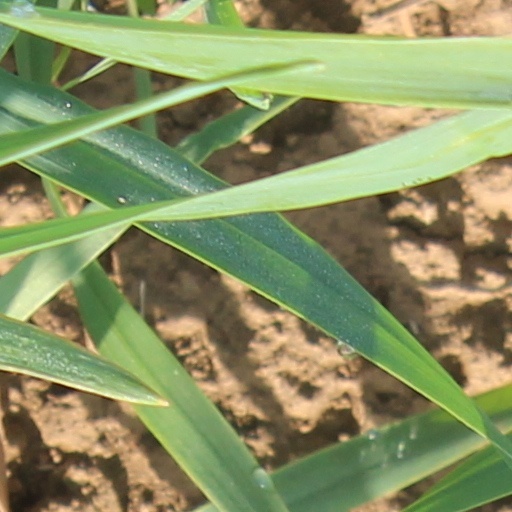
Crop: wheat